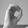
ASL letter: O